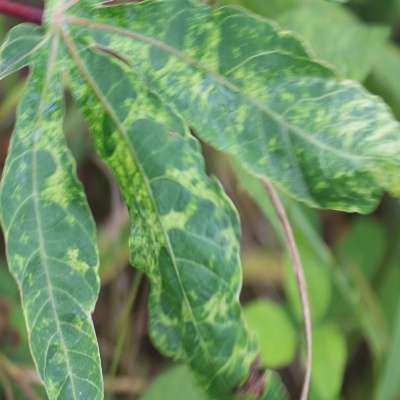
Crop: Cassava
Condition: mosaic